Temple Moore

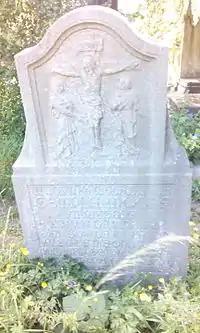
Moore's tombstone, also commemorating his son Richard Moore, lost in 1918 in the sinking of the

Temple Moore was born in Tullamore, County Offaly, Ireland, and was the son of an army officer. He was educated at Glasgow High School, then from 1872 privately by the Revd Richard Wilton in Londesborough in the East Riding of Yorkshire. In 1875, he moved to London and was articled to architect George Gilbert Scott, Jr. Although Moore set up his own practice in 1878, he continued to work closely with Scott, helping to complete his works when Scott's health deteriorated. From the early 1880s he travelled widely studying buildings on the continent, chiefly in Germany, France and Belgium. He was particularly impressed by the great medieval brick churches of north Germany, echoes of which can be found in some of his own impressively austere designs.